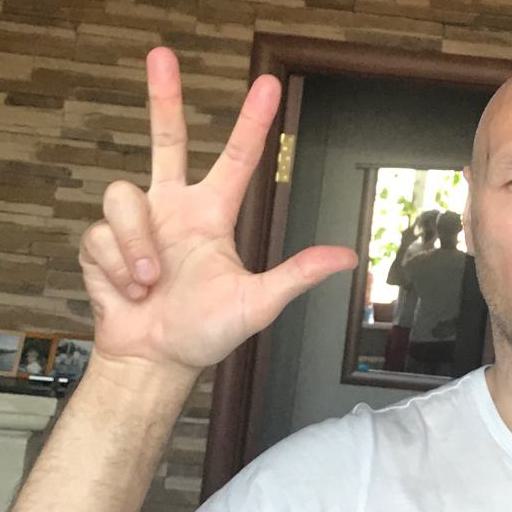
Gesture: three2